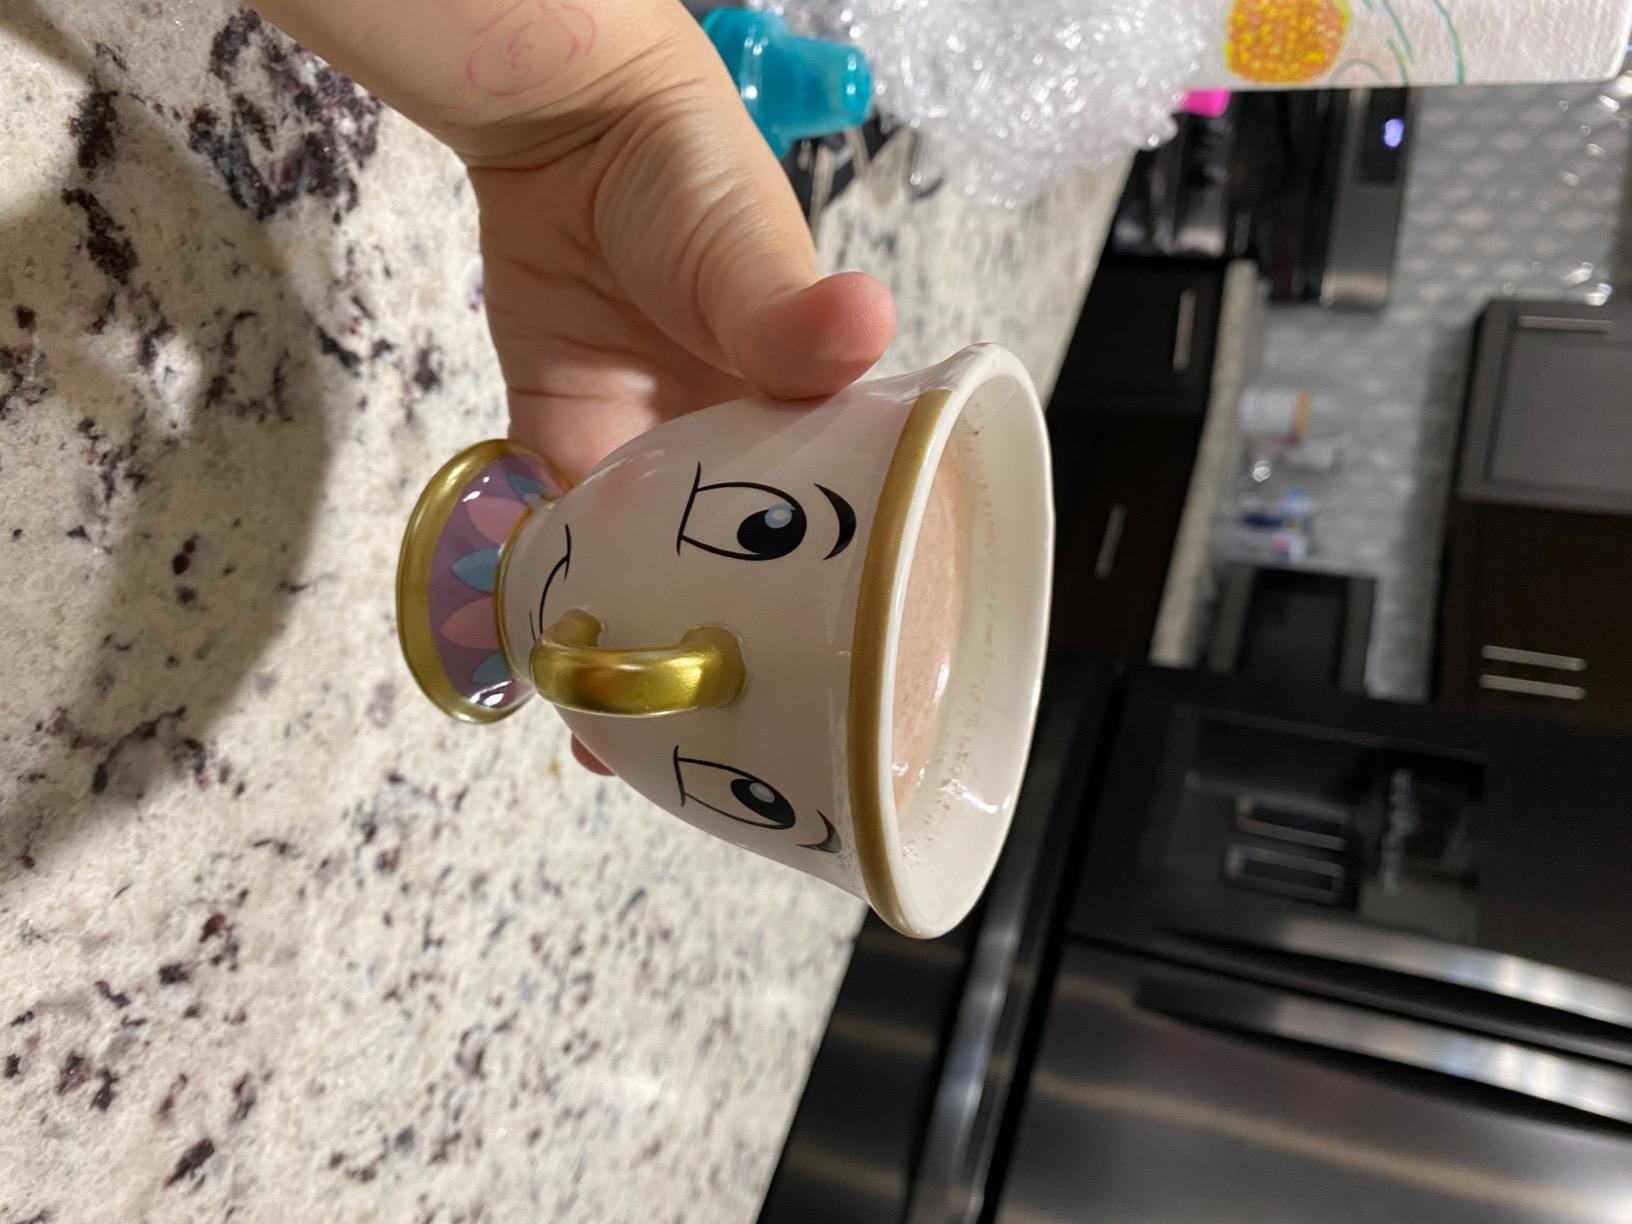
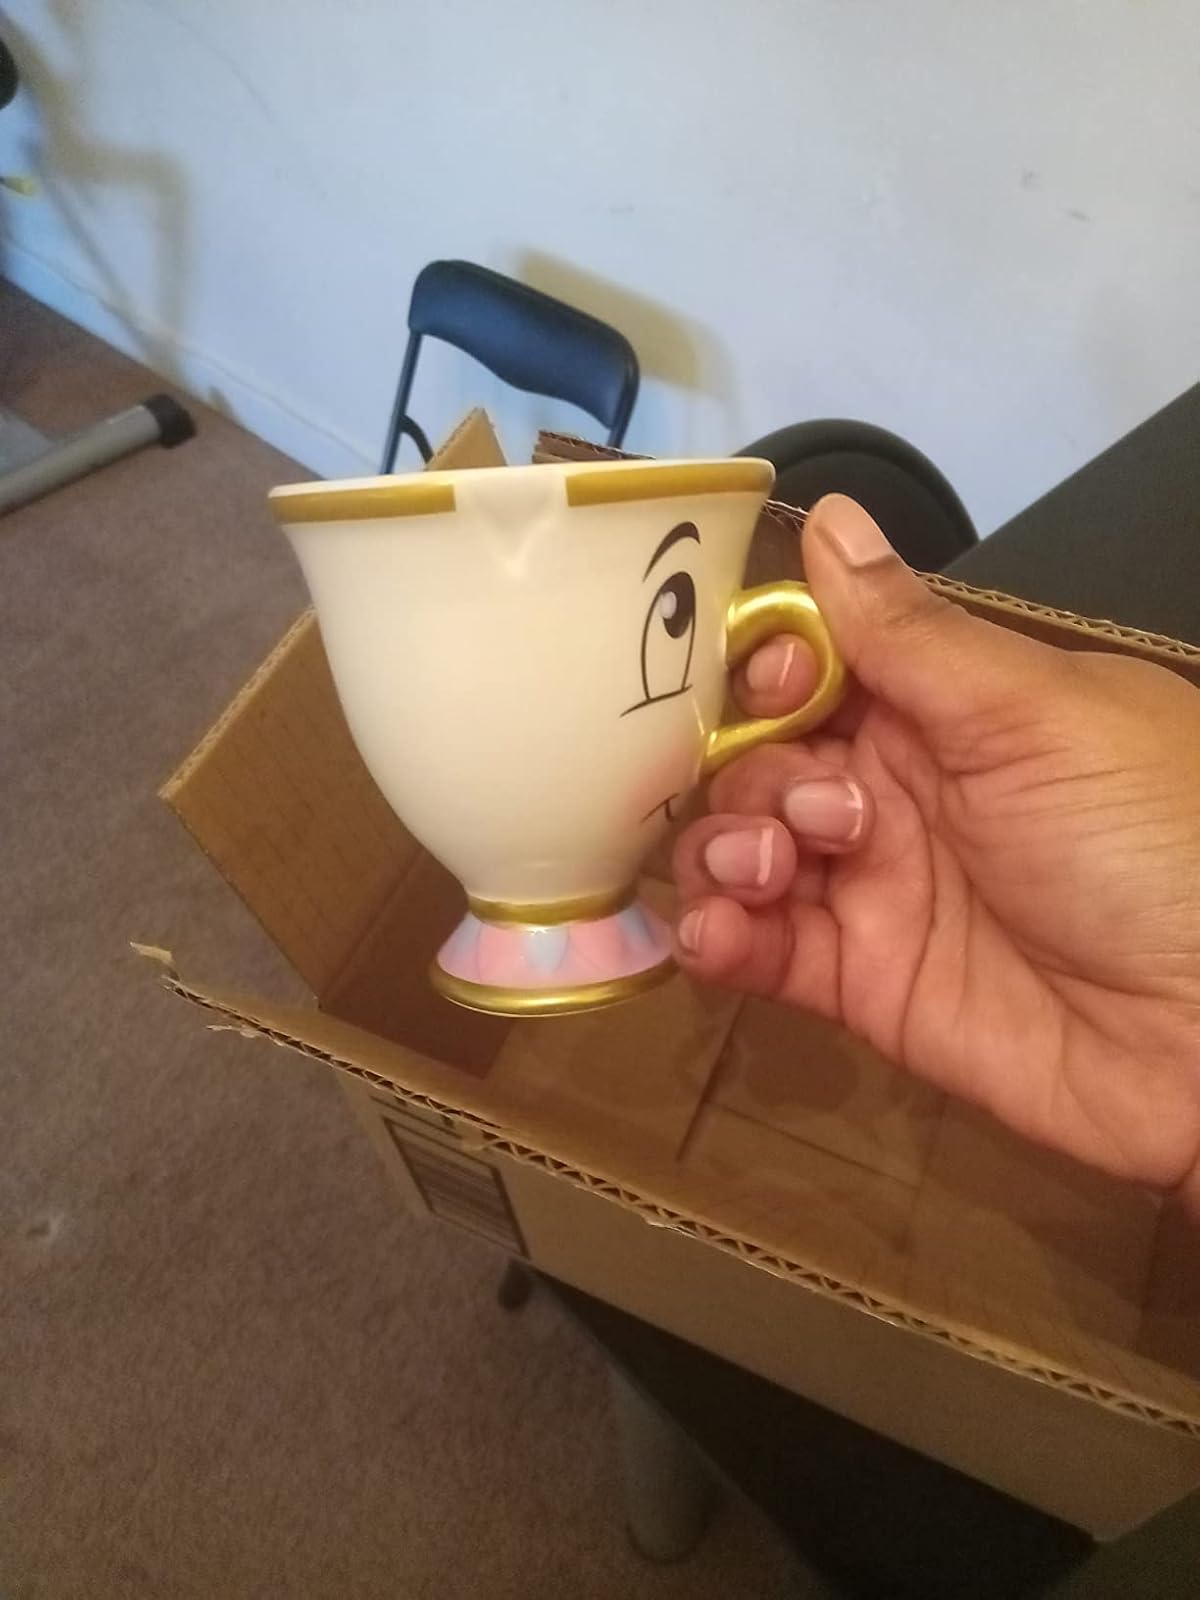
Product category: items_mug
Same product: yes